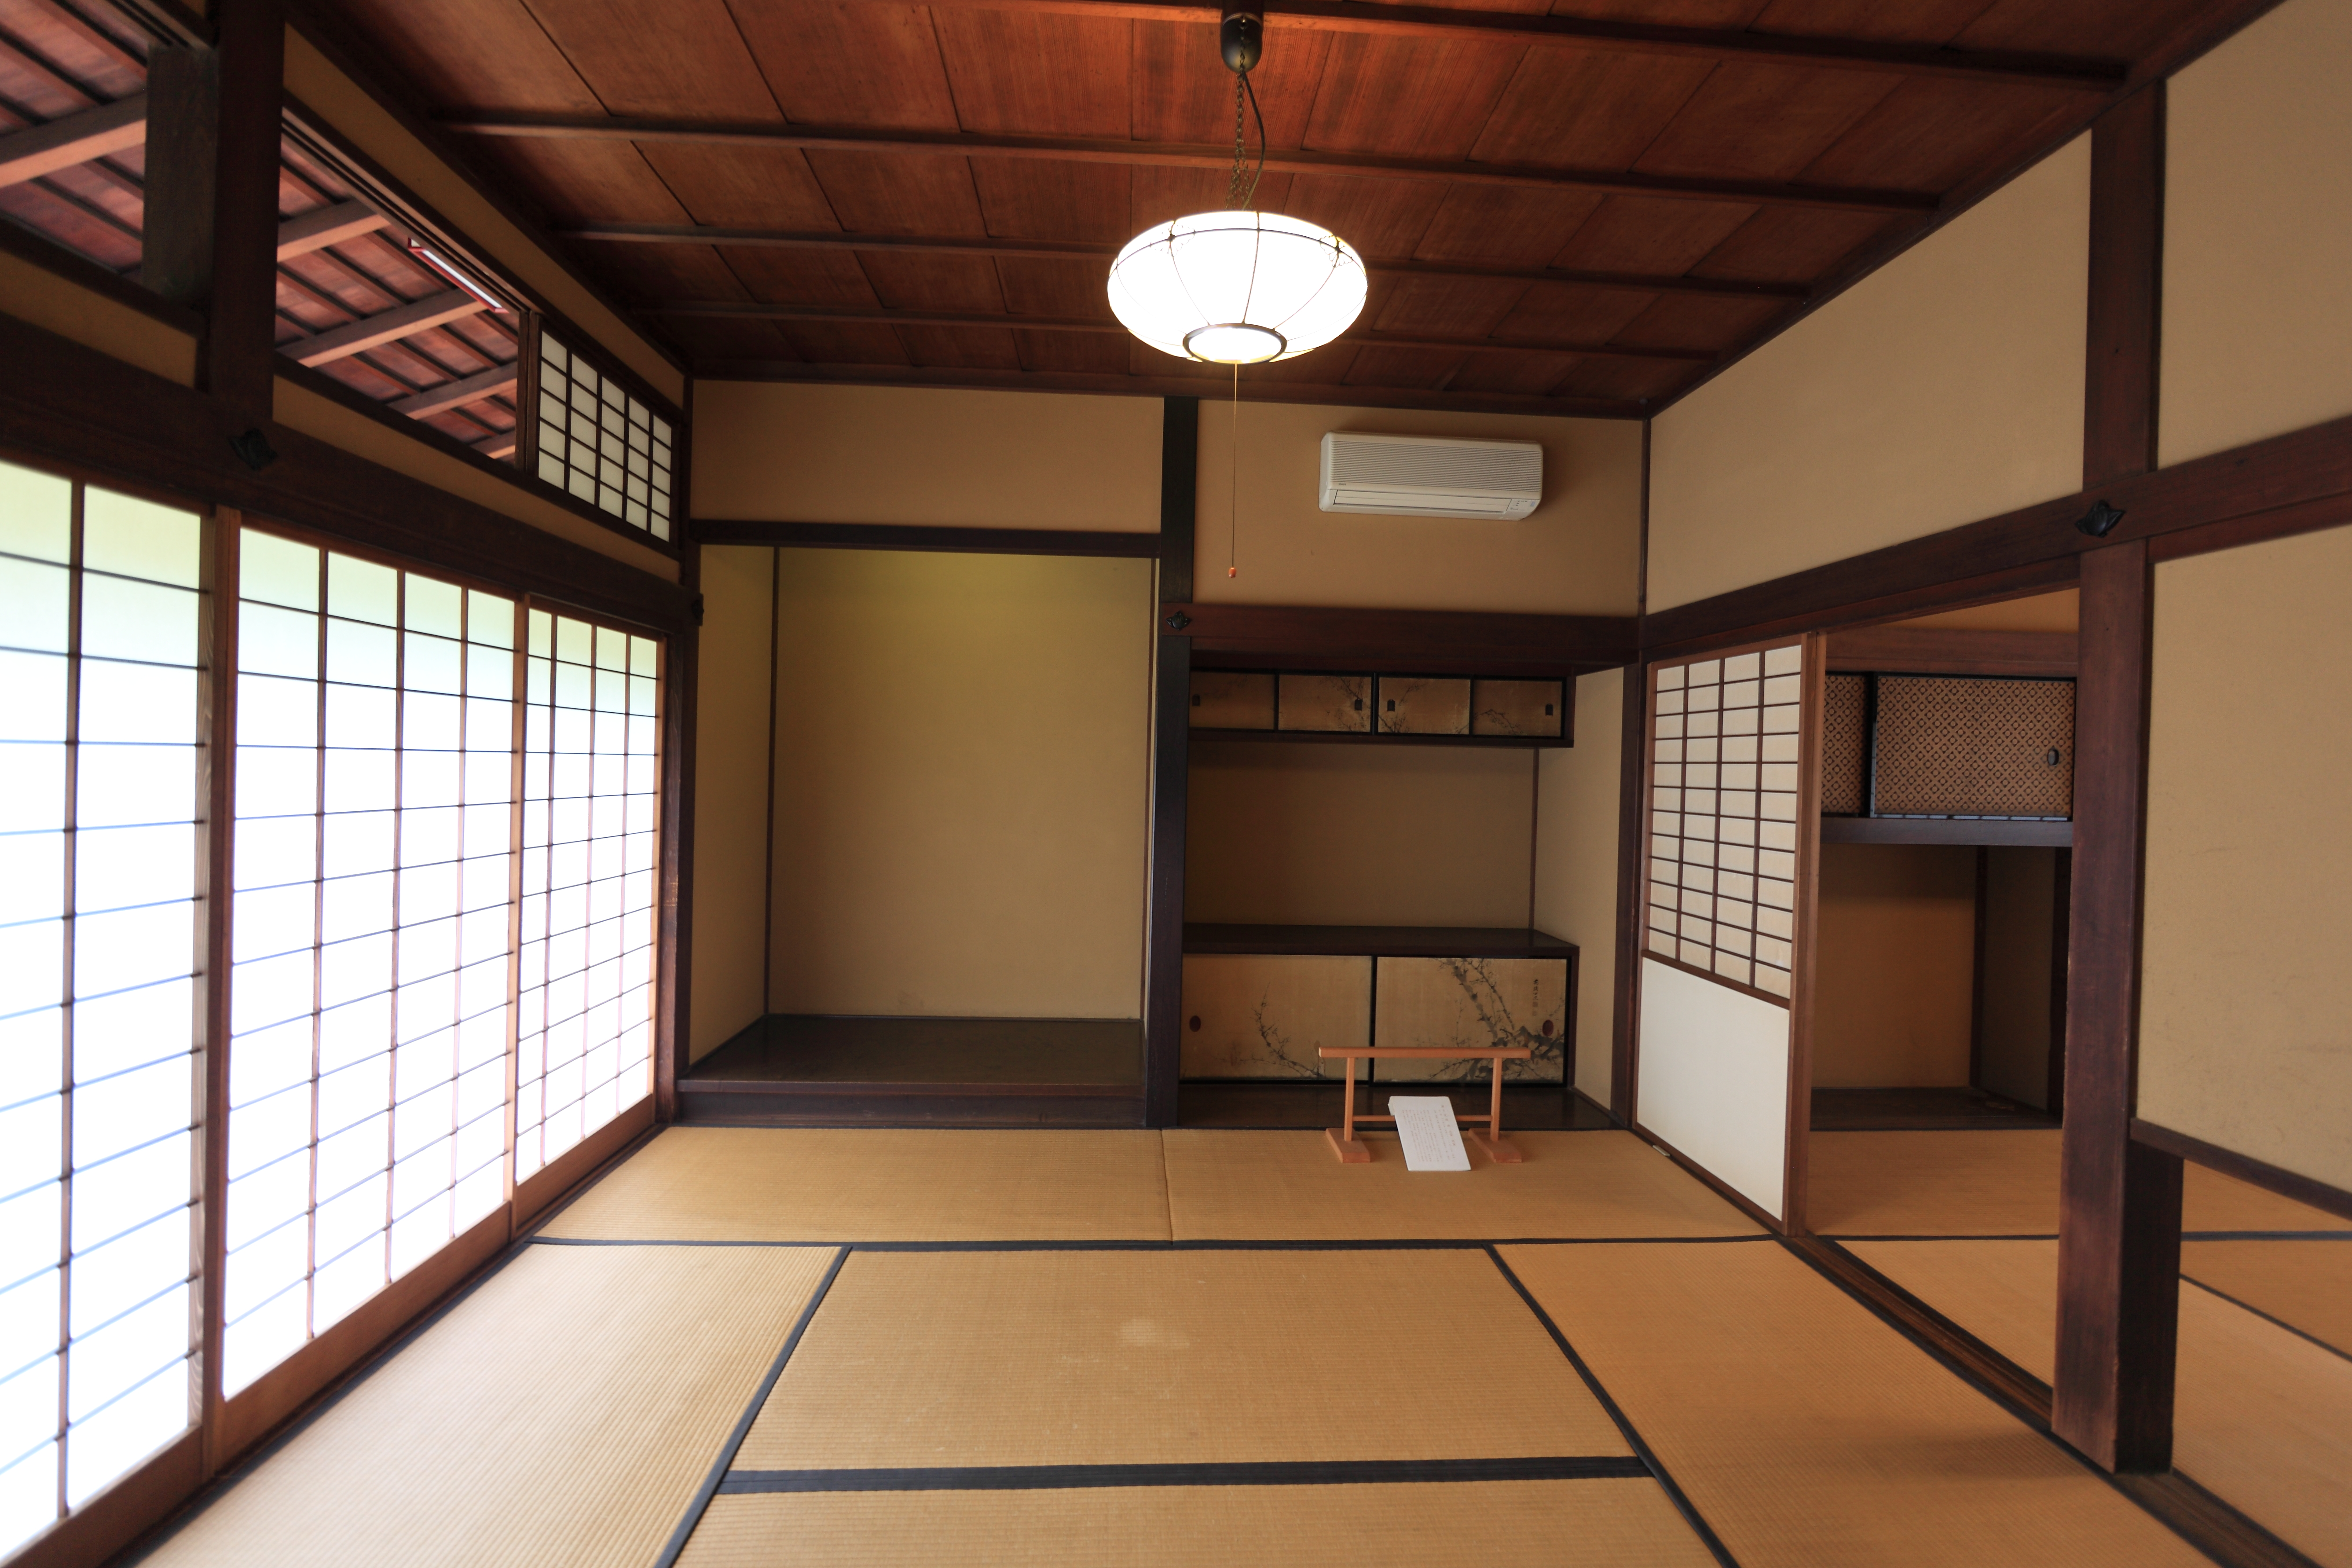
architecture, house, floor, interior, home, ceiling, high, hall, loft, office, property, living room, room, interior design, design, japanese, 5d, style, sakura, hires, markii, traditional, hi, res, resolution, chiba, hotta, real estate, flooring, window covering